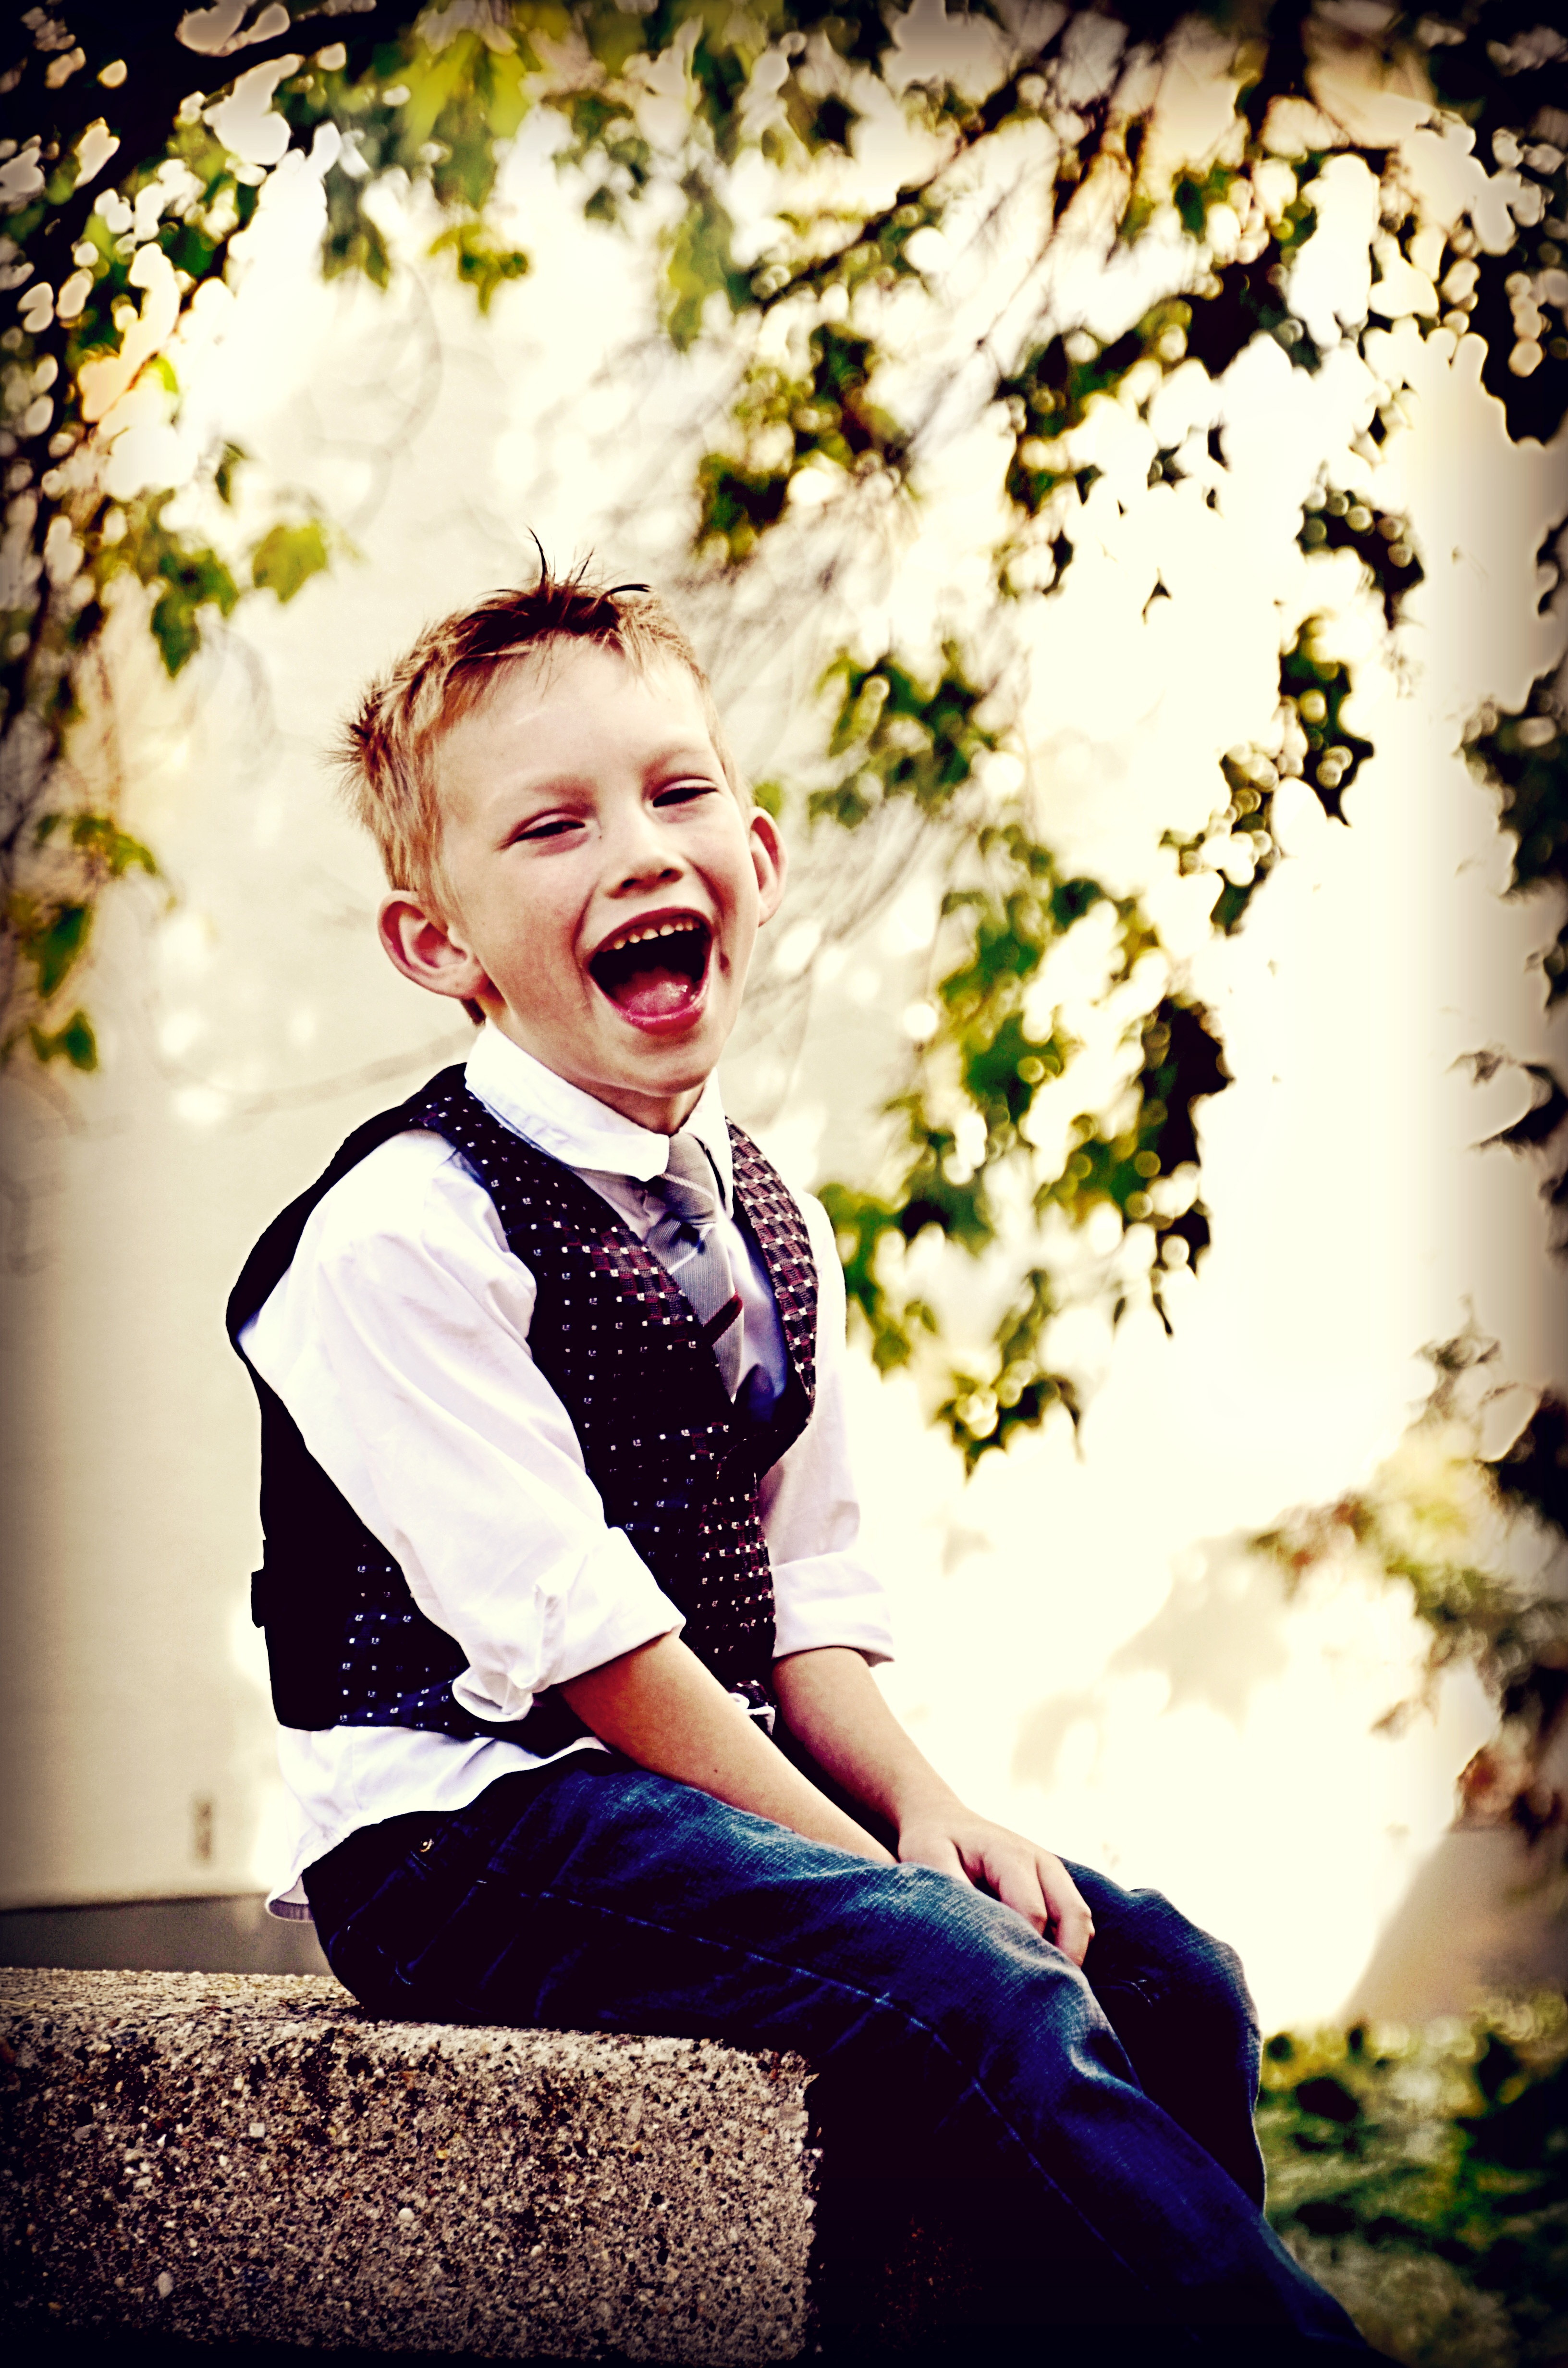
outdoor, person, people, woman, photography, flower, boy, kid, cute, male, love, portrait, young, spring, romance, child, bride, groom, childhood, smile, son, cheerful, family, ceremony, fun, dress, happy, happiness, photograph, beauty, photo shoot, portrait photography